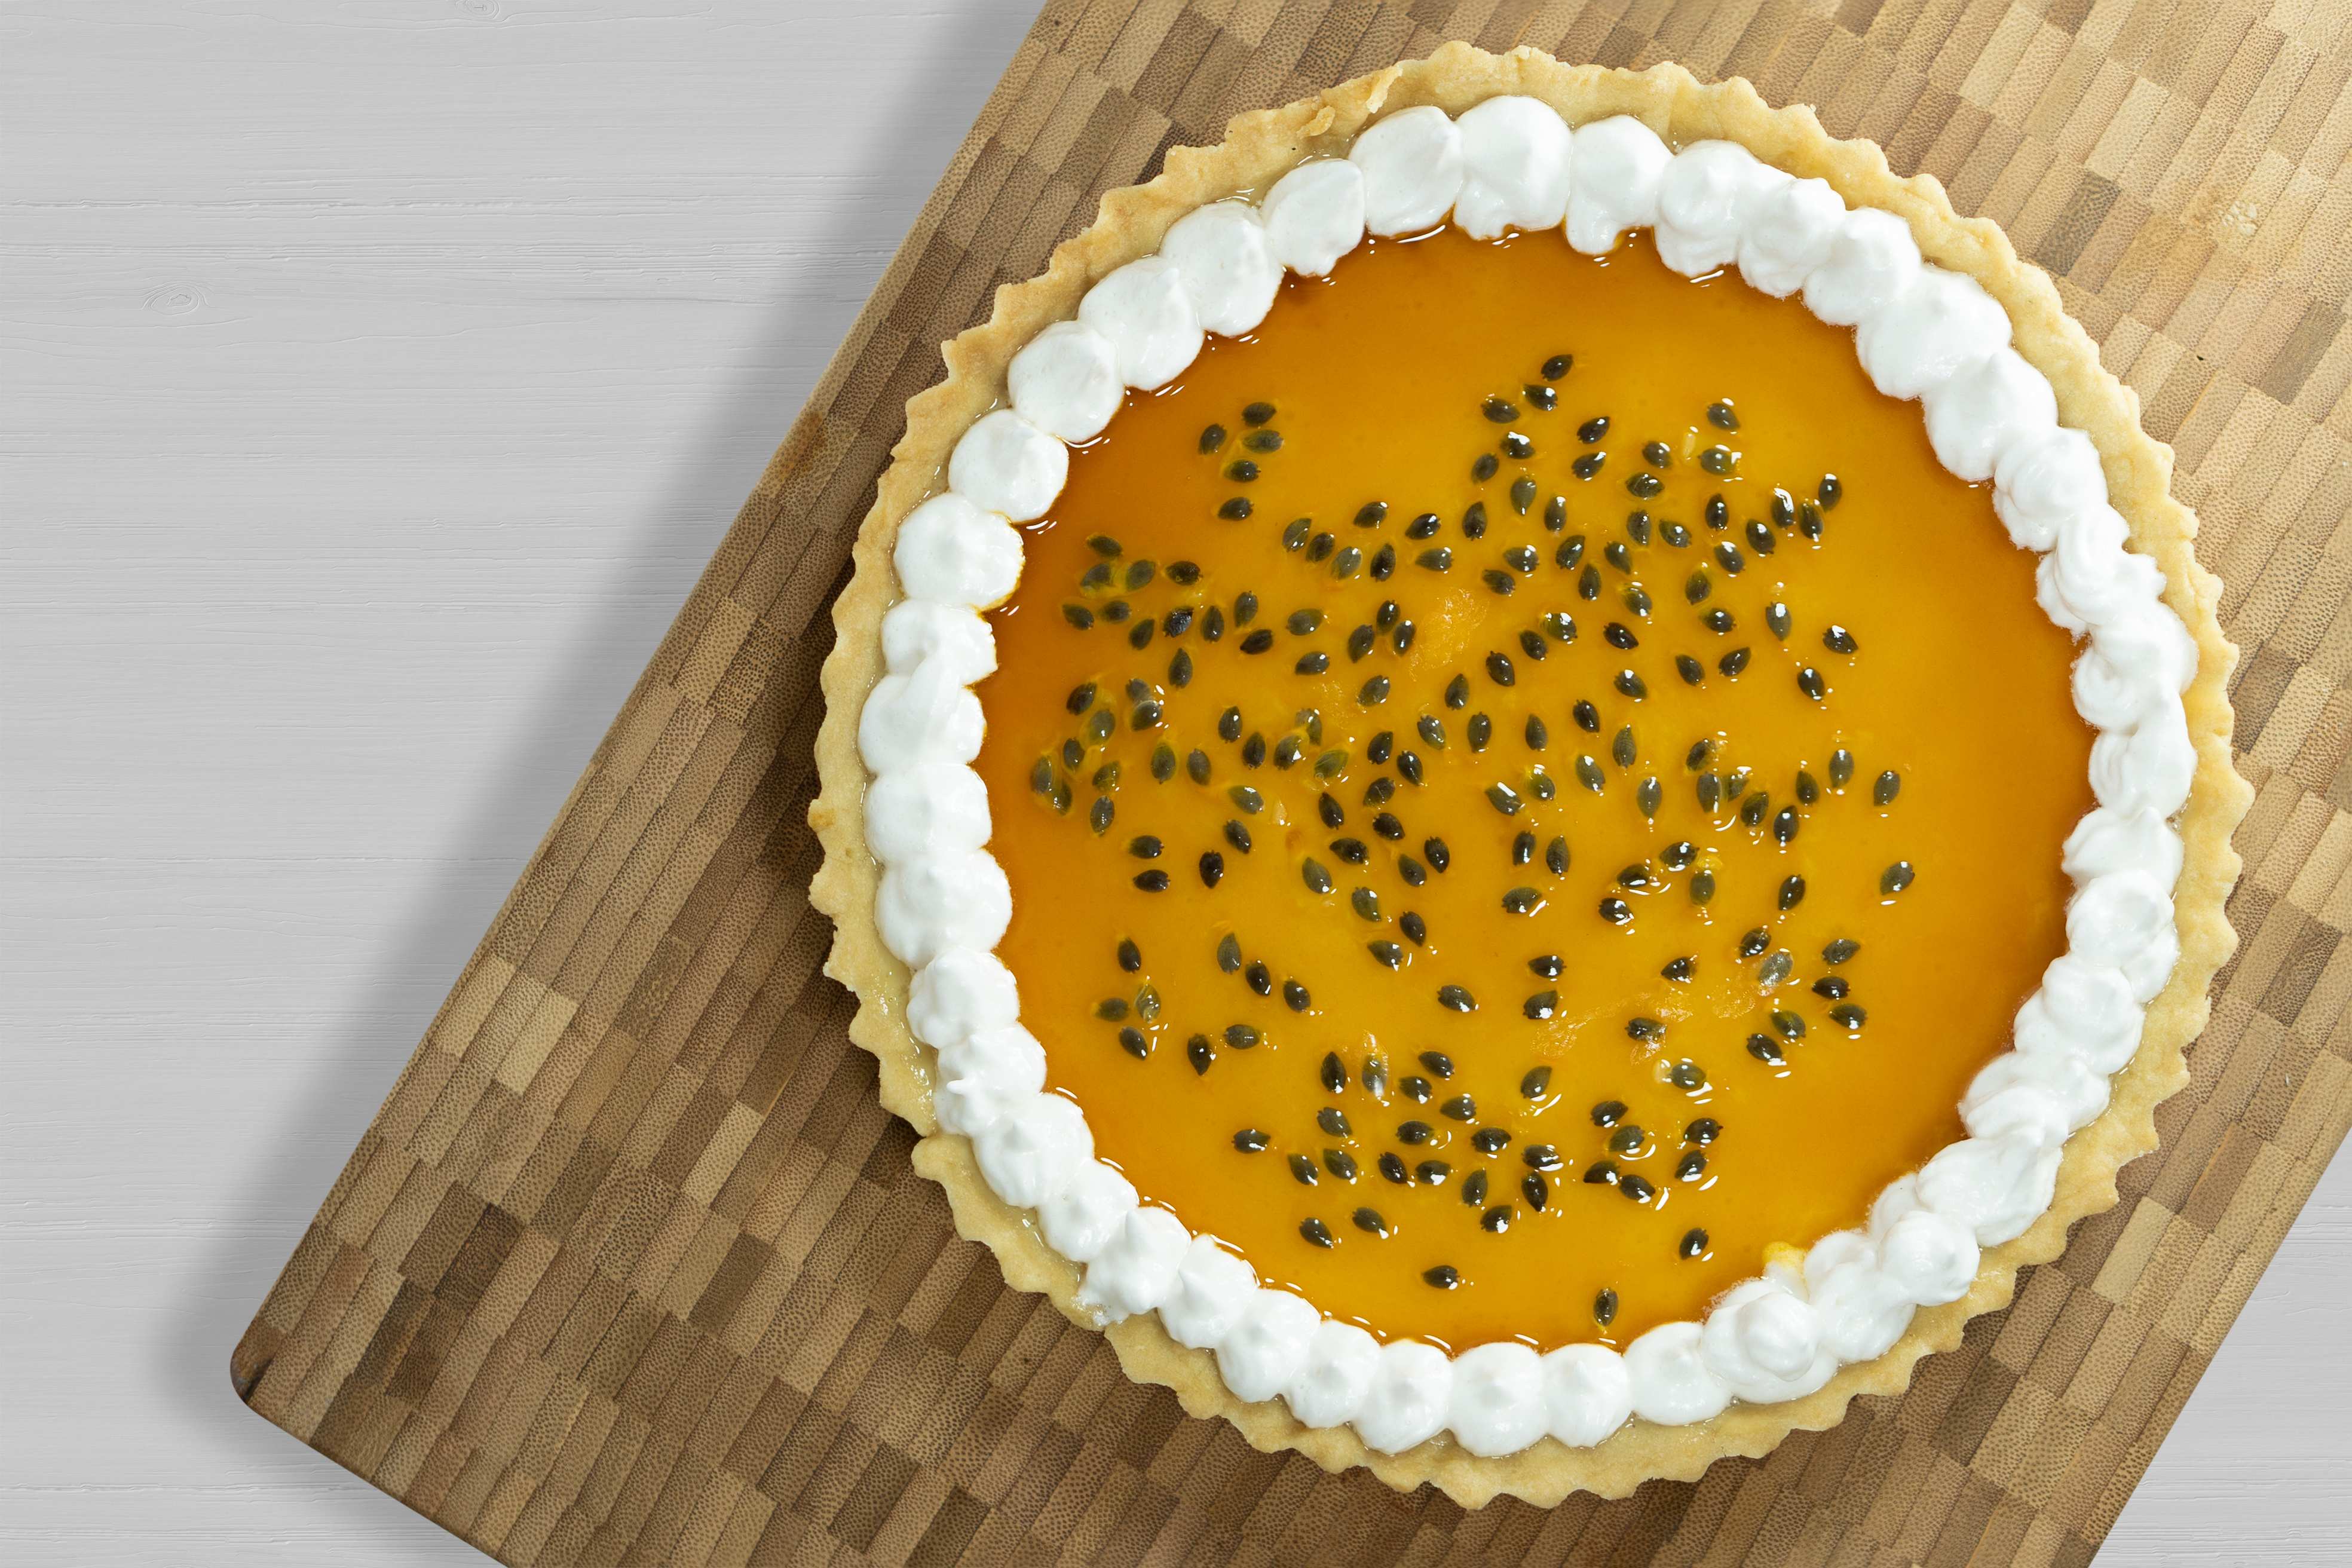
dessert, pie, passion fruit, sweet, passion fruit pie, homemade, sugar, milk, food, dish, cuisine, ingredient, tart, baked goods, recipe, custard tart, torte, kuchen, produce, pumpkin pie